Turkey Brook

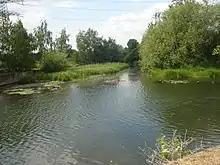
The confluence of Turkey Brook and the River Lee Navigation below Enfield Lock

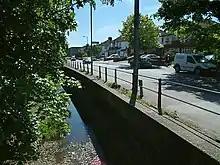
The brook at Turkey Street, Enfield

Turkey Brook, also known as Maidens Brook for part of its length, is a river in the northern outskirts of Greater London. It rises in Potters Bar, Hertfordshire, and flows broadly eastwards to merge with the River Lee Navigation near Enfield Lock.